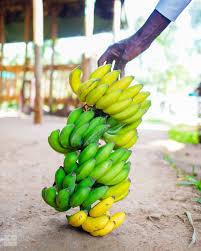
Kuna tumeonyesha mkono tu kidogo yenye imeshikilia ndizi juu. Kwa hii ndizi ni ndizi moja, lakini hizi ndizi zilizo kwa hii miti ni tofauti. Kuna zenye zimeiva vizuri, kuna zenye hazijaiva kabisa na kuna zenye karibu zinaiva.